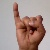
The image shows a hand gesture representing the letter 'I' in Indian Sign Language.